Later Roman Empire

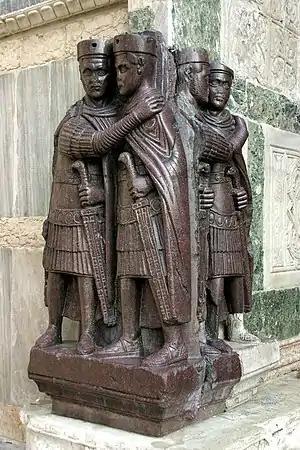
"Portrait of the Four Tetrarchs" (St Mark's Basilica, Venice)

The Illyrian Diocletian was a genuine representative of the soldier emperor's reformist zeal. He was proclaimed emperor at a meeting of senior officers at Nicomedia in November 284. He recognized that he could not rule the vast empire alone and made his former comrade-in-arms the Pannonian Maximian his co-ruler, first, in 285, as Caesar (or junior emperor), a year later, as Augustus. The diarchy—the rule of two co-emperors—resulted in the informal division of the empire: Diocletian mostly ruled in the east (including Illyricum and Egypt), and Maximian in the west. In 293, Diocletian instituted a tetrarchy—four co-emperors' joint rule—by appointing two Illyrian officers Constantius Chlorus and Galerius as Caesars. The tetrarchs repelled pillaging raids by the neighboring tribes and launched offensive campaigns against them. New border fortresses were built along the Danube and a selective settlement program was introduced, allowing some Carpians to move from their north-Danubian homeland to Pannonia and Moesia. The Sassanian ruler Narseh invaded Armenia, a buffer state under Roman suzerainty, and routed Galerius in 296. Reinforced by fresh troops from the Danubian provinces, Galerius defeated Narseh in Armenia and sacked the Persian capital Ctesiphon. Peace was restored when Narseh acknowledged the Romans' suzerainty over Armenia and the neighboring Caucasian Iberia, and surrendered some border provinces in 299.